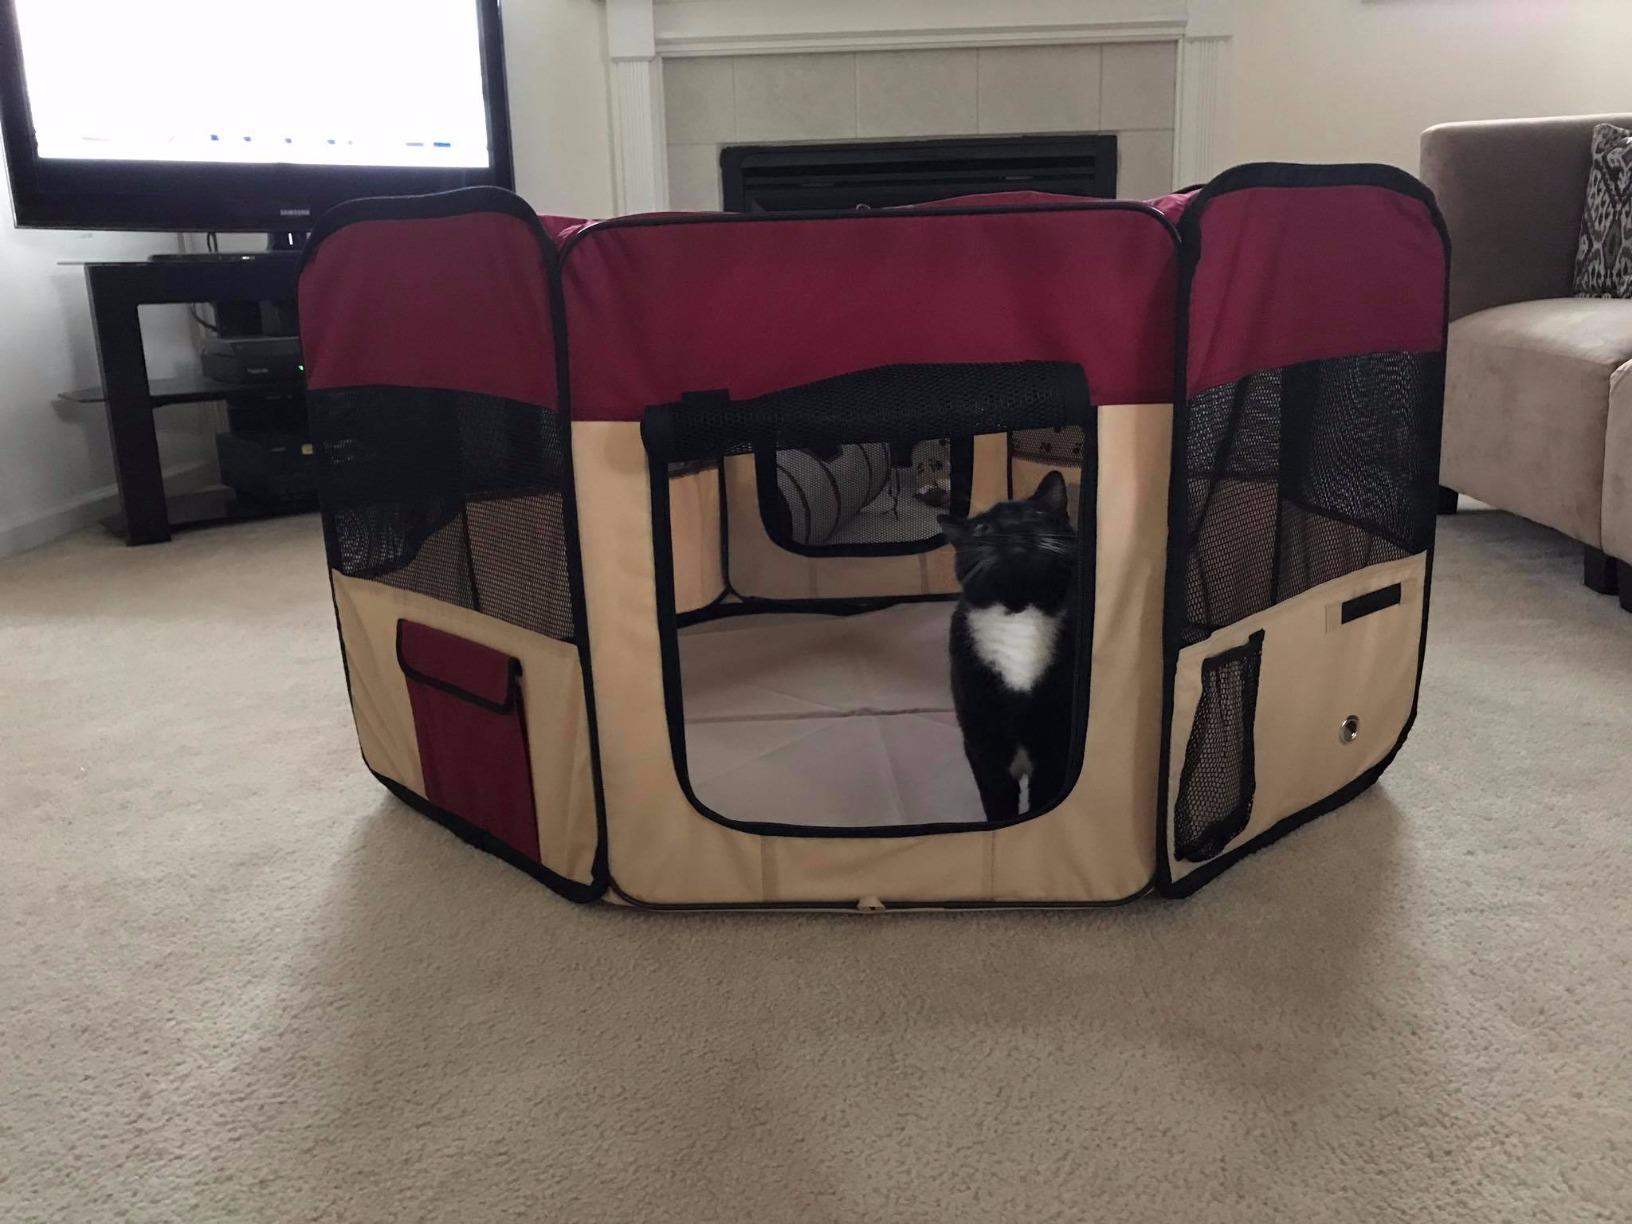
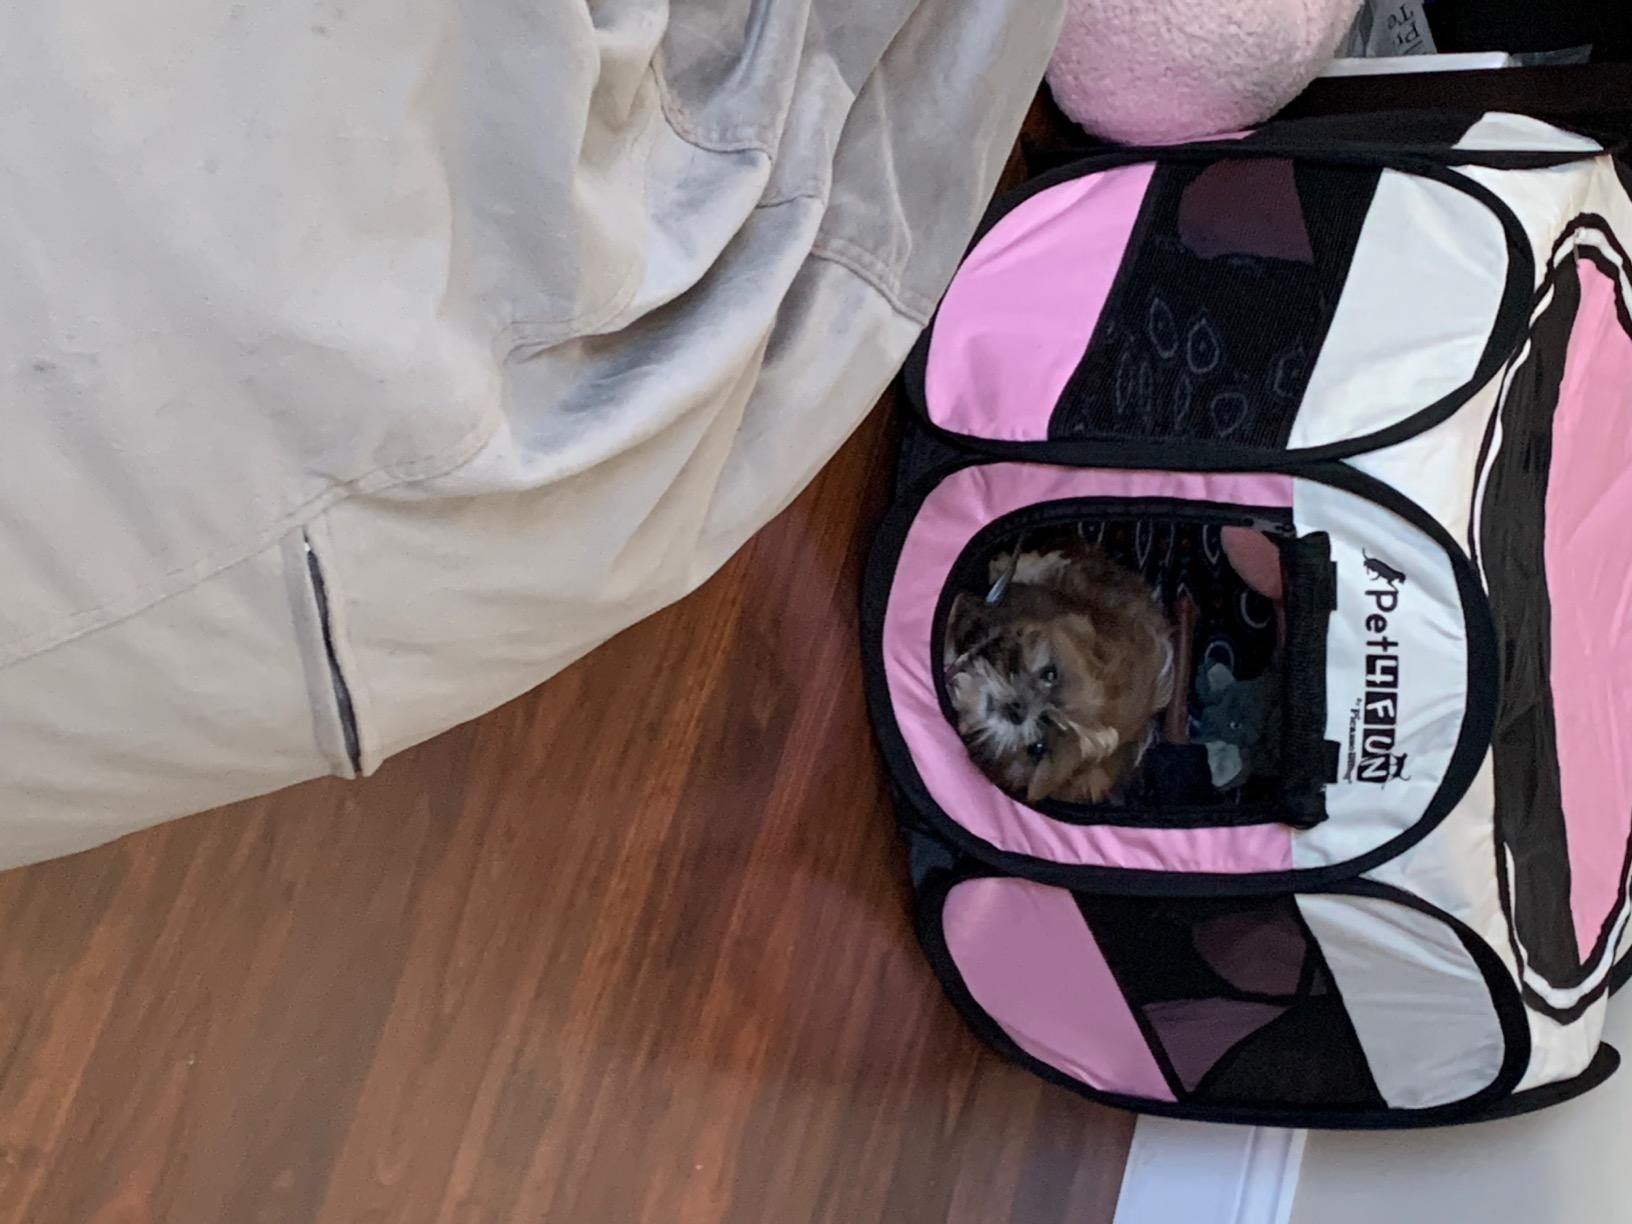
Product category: items_kennel
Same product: no